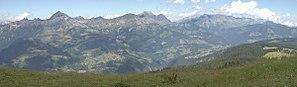
La chaîne des Aravis est une chaîne de montagnes située dans les Préalpes à cheval entre la Haute-Savoie et la Savoie. Son plus haut sommet est la pointe Percée que se partagent les communes du Grand-Bornand, de Sallanches et du Reposoir.